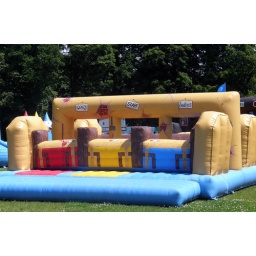
To be negotiated whilst carrying water in pink wellies attached to a helmet, of course...